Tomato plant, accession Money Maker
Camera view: horizontal (90 deg, fisheye); turntable rotation: 180 degrees
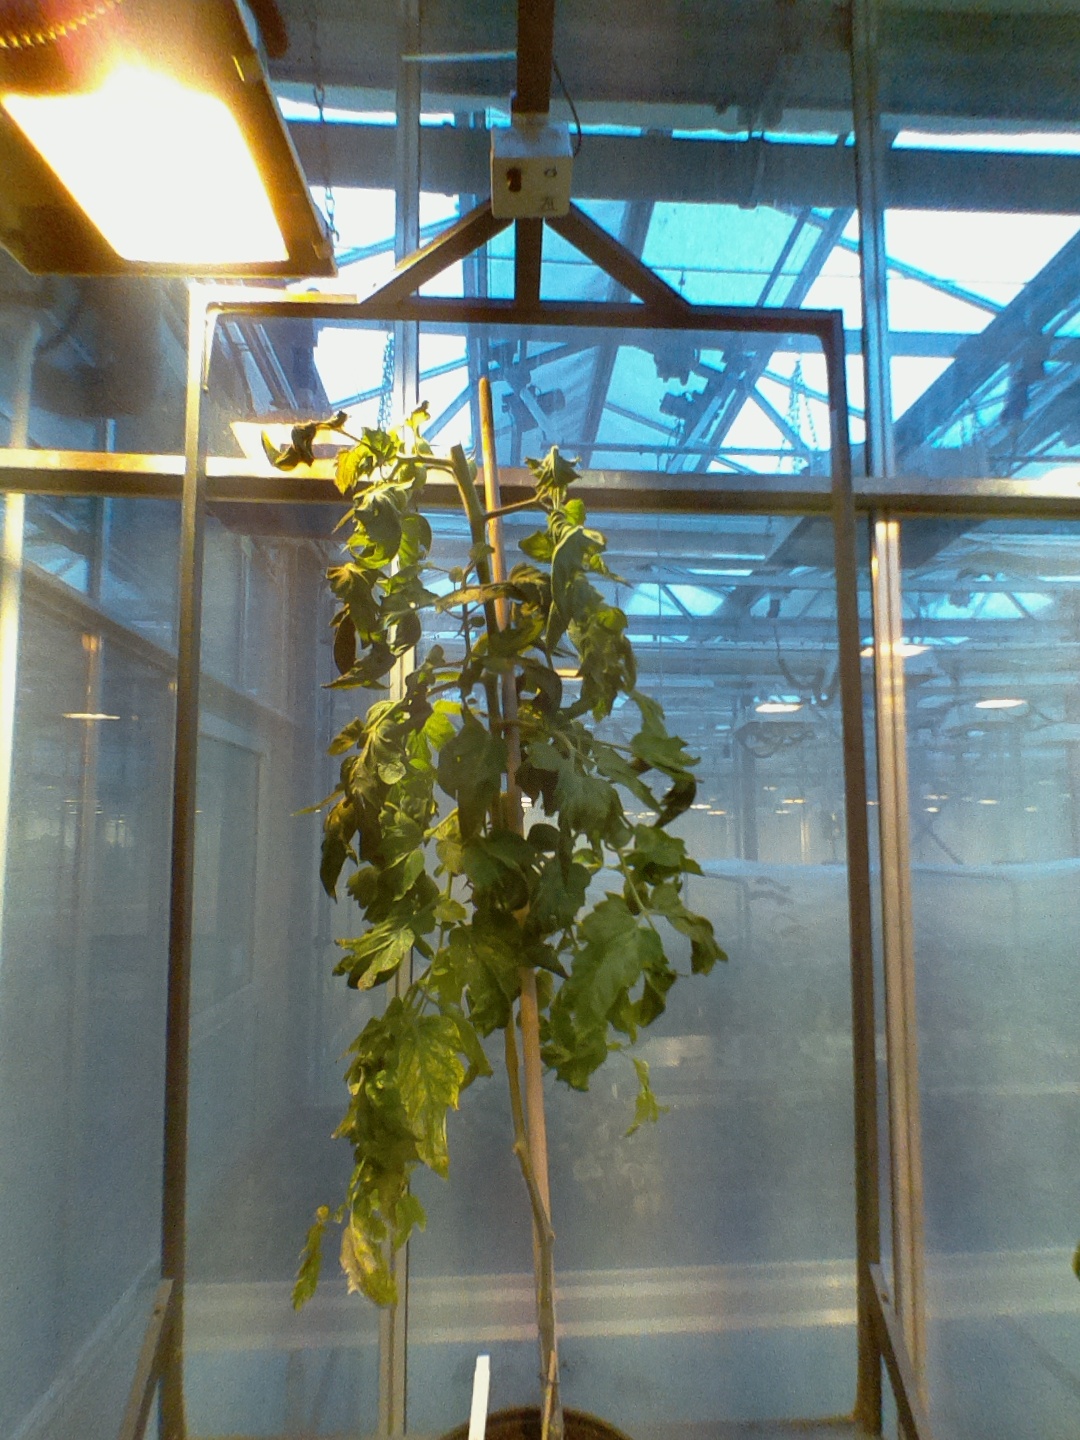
BBCH growth stage 75: 50%-60% of final fruit size